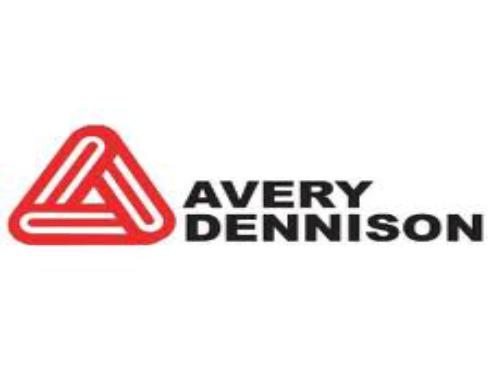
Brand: avery dennison-1
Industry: Others